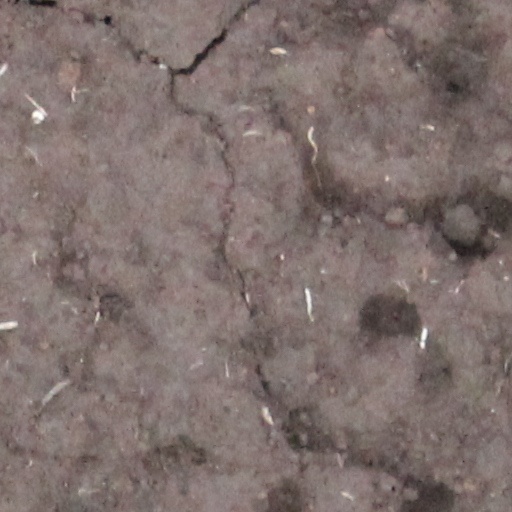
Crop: wheat